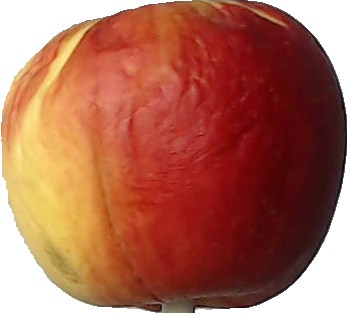
Label: apple_red_yellow_1